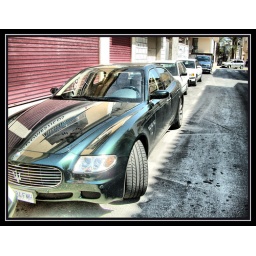
This beast was parked up in a side street in Fortuna Spain